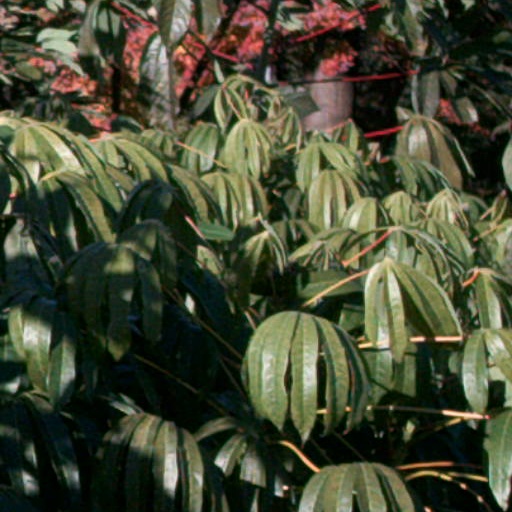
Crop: cassava